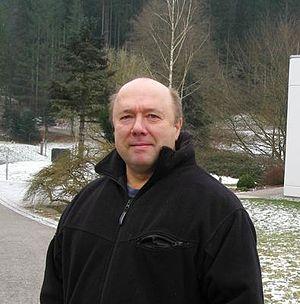
Rodney Graham Downey est un mathématicien et informaticien néo-zélandais et australien, professeur à la School of Mathematics and Statistics de l'université Victoria de Wellington en Nouvelle-Zélande. Il est connu pour son travail en logique mathématique et en théorie de la complexité computationnelle, et en particulier pour avoir fondé le domaine de la complexité paramétrée avec Michael Fellows.